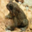
Label: frog